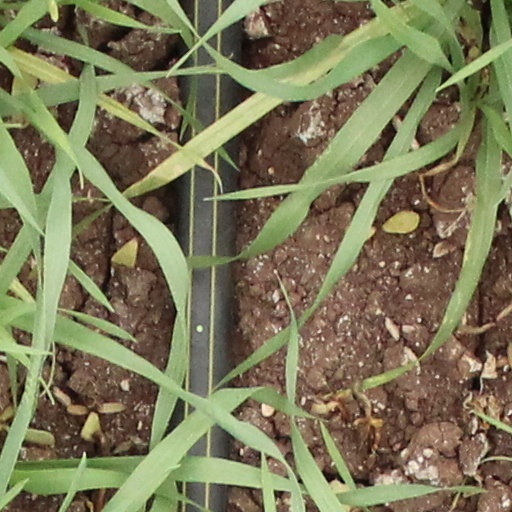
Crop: wheat